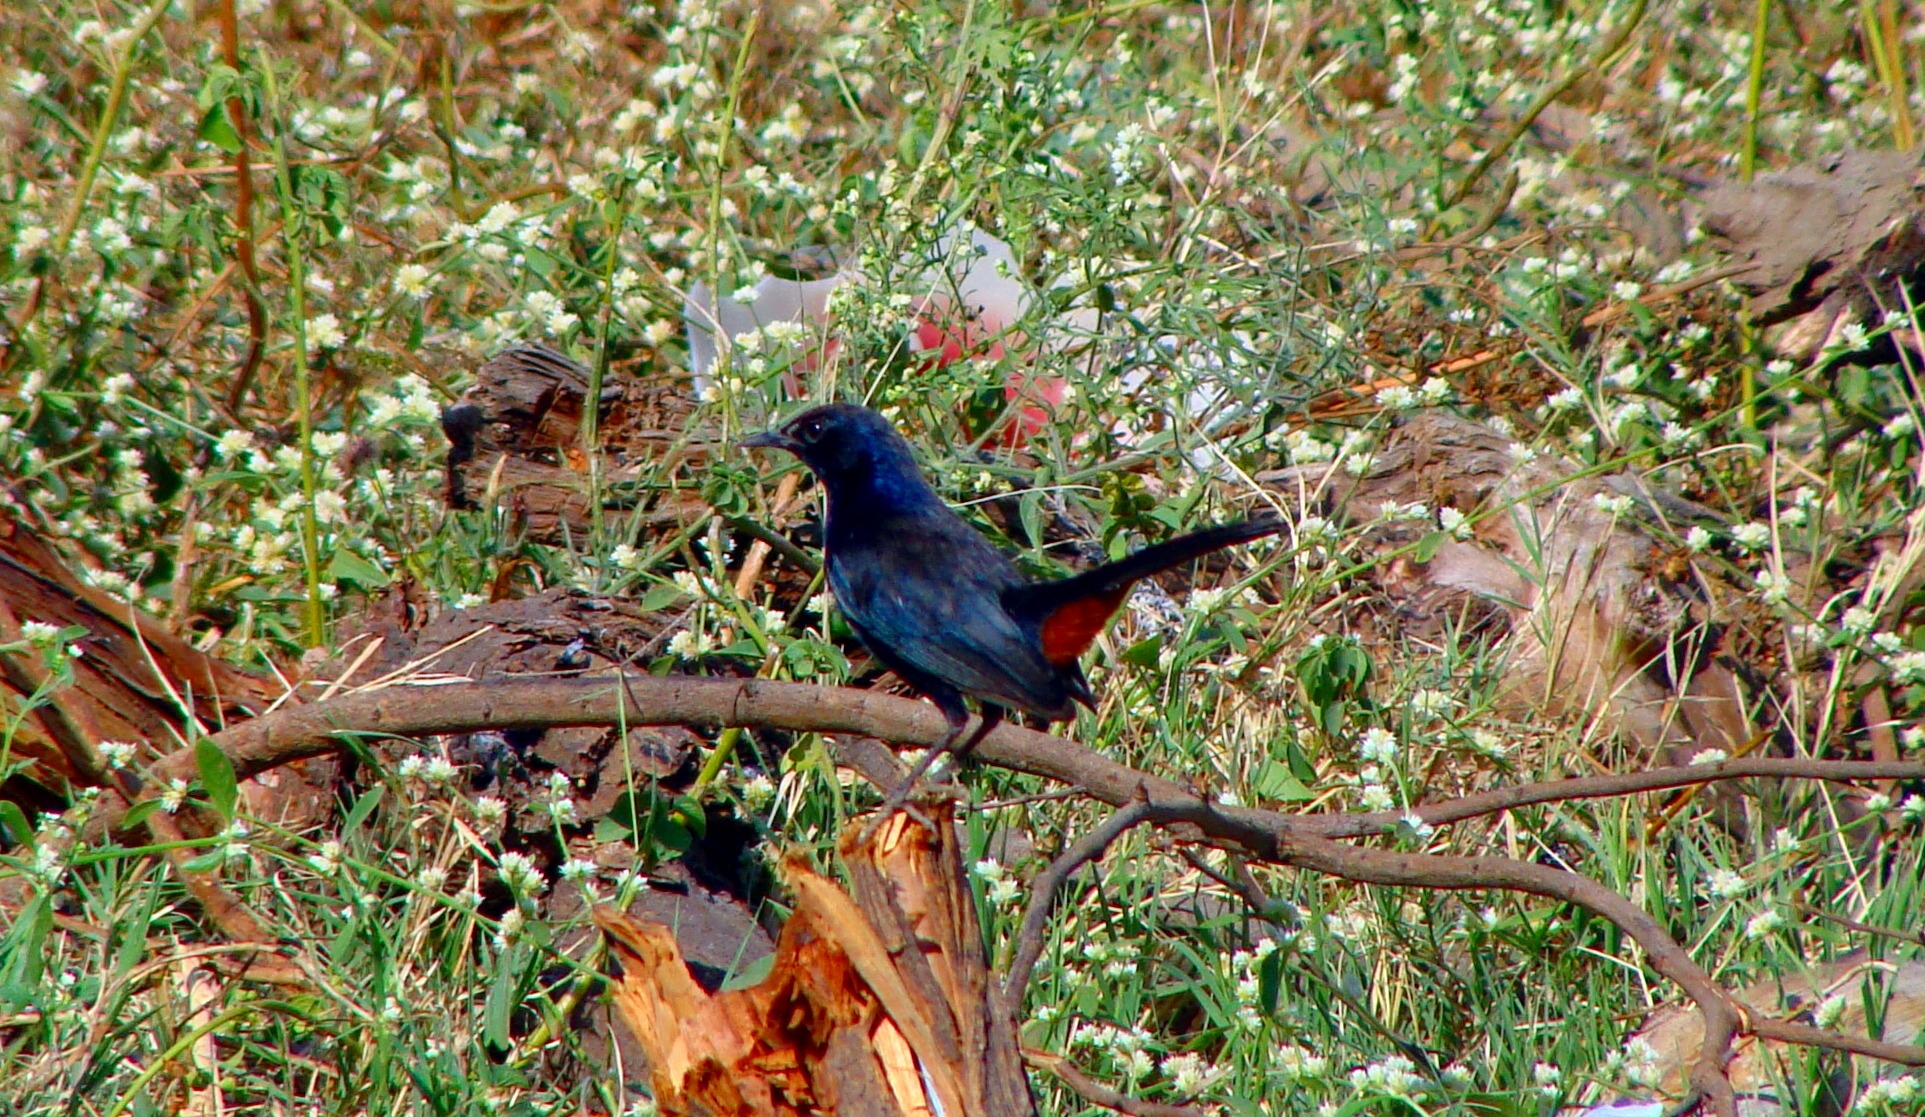
nature, outdoor, wilderness, branch, bird, animal, fly, wildlife, wild, beak, mammal, freedom, feather, avian, fauna, majestic, wings, vertebrate, creature, indian robin, perching bird